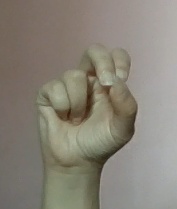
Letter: gaaf